Kyaw Moe Tun

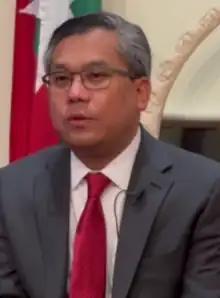
Kyaw Moe Tun in 2022

Kyaw Moe Tun (born 28 July 1969) is a Burmese diplomat who currently serves as the Permanent Representative of Myanmar to the United Nations. Prior to his appointment to UN, he had served as director-general of International Organizations and Economic Development Department under the Ministry of Foreign Affairs from 2016 to 2018.